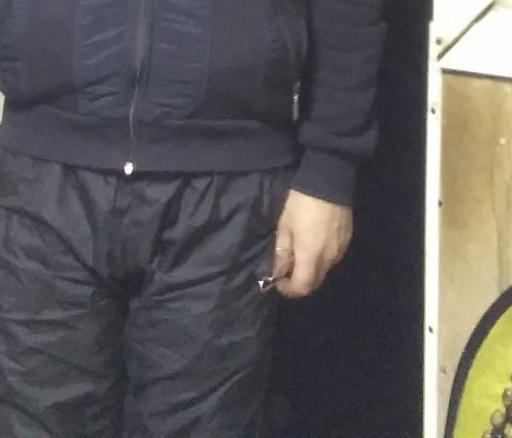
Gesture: no_gesture